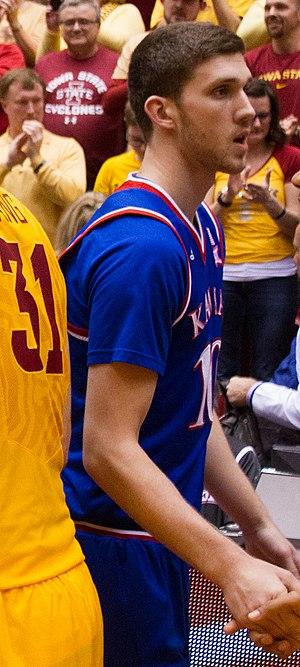
Sviatoslav Mykhailiuk, né le 10 juin 1997, à Tcherkassy, en Ukraine, est un joueur ukrainien de basket-ball. Il évolue au poste d'ailier.